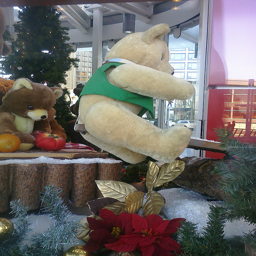
A teddy bear staged on a board in a Christmas decoration
A stuffed bear is in a Christmas display.
A big brown teddy bear in display in a store window.
A white stuffed bear hanging in mid air.
two stuffed teddy bears in the middle of a holiday decoration arrangement